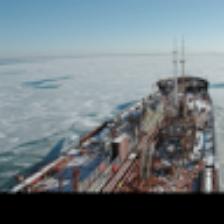
Label: NonHuman